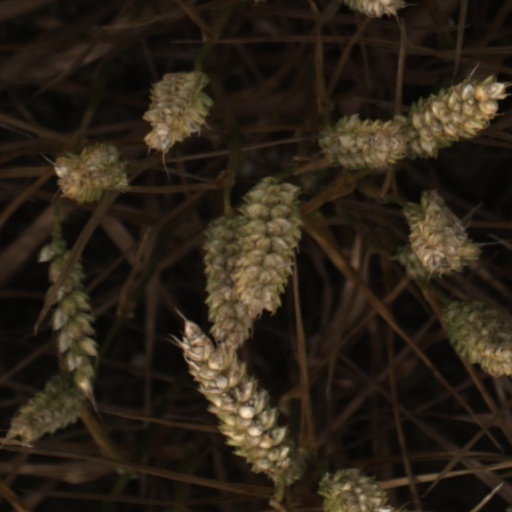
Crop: wheat